Xindian District Office metro station

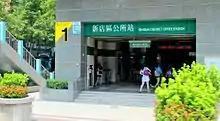
Xindian District Office station exit 1

This two-level, underground station, has two side platforms and two exits.